Zimmerwald Conference

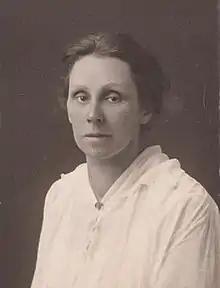
Henriette Roland Holst

The thirty-eight delegates assembled in Berne on Sunday, September 5, 1915. From Switzerland, Grimm, Charles Naine, Fritz Platten, and Karl Moor attended, but not as representatives of their party. From Italy came the PSI secretary Costantino Lazzari, "Avanti!" chief editor Giacinto Serrati, and party representatives Oddino Morgari, Angelica Balabanova, and Giuseppe Modigliani. Merrheim, the representative of the anti-war groups in the CGT and Bourderon also of the CGT, but at the same time part of the opposition in the SFIO, attended from France. Henriette Roland Holst was the delegate of the Social Democratic Workers' Party of the Netherlands. Zeth Höglund and Ture Nerman represented the Swedish and Norwegian youth leagues. Ten Germans attended. Ewald Vogtherr, Georg Ledebour, Adolph Hoffmann, Joseph Herzfeld, Minna Reichert, Heinrich Berges, and Gustav Lachenmaier, the first four of whom were "Reichstag" deputies who had to that point still voted for war credits, represented the minority within the SPD. Bertha Thalheimer and Ernst Meyer represented the International Group, a group of more radical anti-war socialists from Berlin led by Luxemburg, Karl Liebknecht, and Zetkin. Julian Borchardt came as a member of the International Socialists of Germany and the oppositional journal "Lichtstrahlen". Vasil Kolarov participated for the Bulgarian Narrow socialists and Christian Rakovsky for the Social Democratic Party of Romania—both organizations had joined the Balkan Socialist Federation. Several organizations from the Russian Empire sent delegates to Zimmerwald. The Bolsheviks Lenin and Zinoviev represented the Central Committee of the RSDLP, while the Mensheviks Axelrod and Martov did so for its Organization Committee. The internationalist wing of the Socialist Revolutionary Party (SRP) sent Chernov and Mark Natanson. Trotsky attended in the name of "Nashe Slovo", a group of Russian expatriates in Paris that edited an eponymous journal. P. L. Giřs (i.e. Liebmann Hersch; pseudonym: Lemanski) was the General Jewish Labor Bund's representative. Because the Bund did not give its emigrant leaders as much latitude to act on the organization's behalf, his role was limited to that of an observer without voting rights and he did not sign any of the conference's declarations. Jan Berzin was the delegate of the Social Democracy of the Latvian Territory. Finally, the Poles Radek, Warski, and Pavel Lewinson represented the regional presidium of the Social Democracy of the Kingdom of Poland and Lithuania (SDPKiL), its main presidium, and the Polish Socialist Party – Left (PPS–L), respectively.